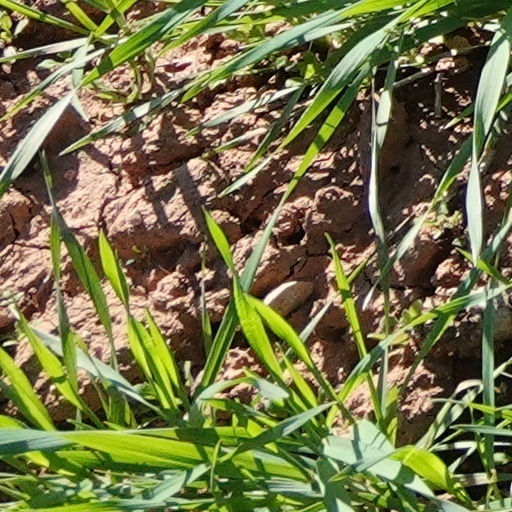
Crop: wheat